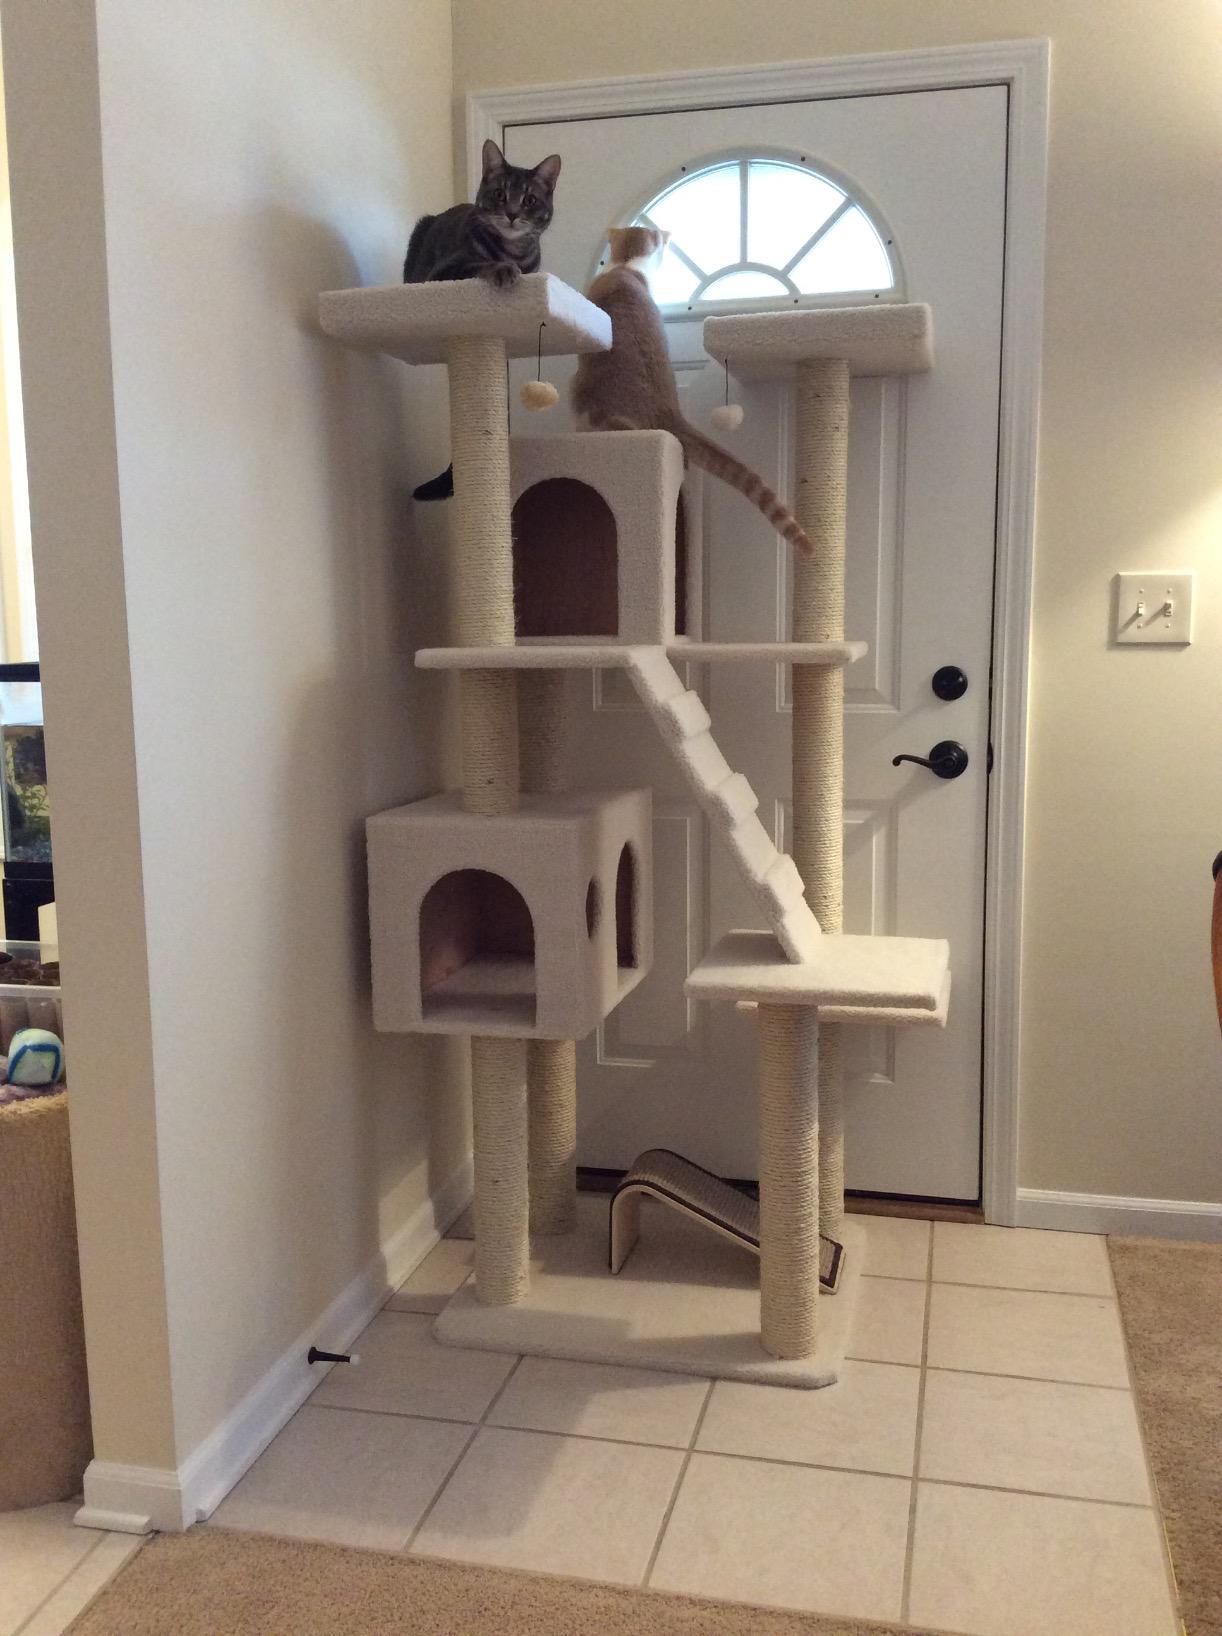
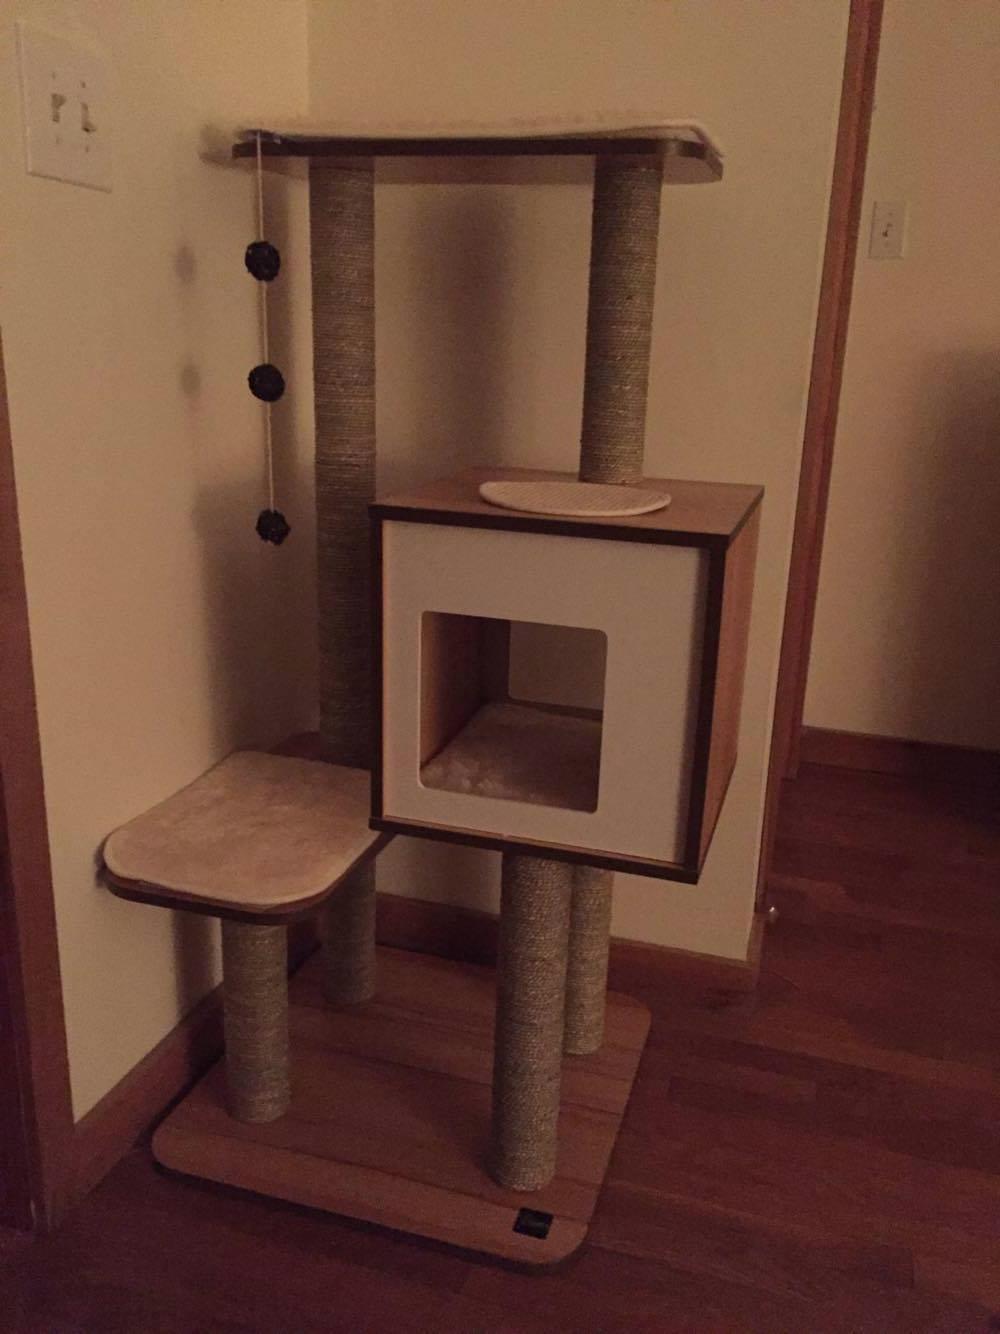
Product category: items_cat tree
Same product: no